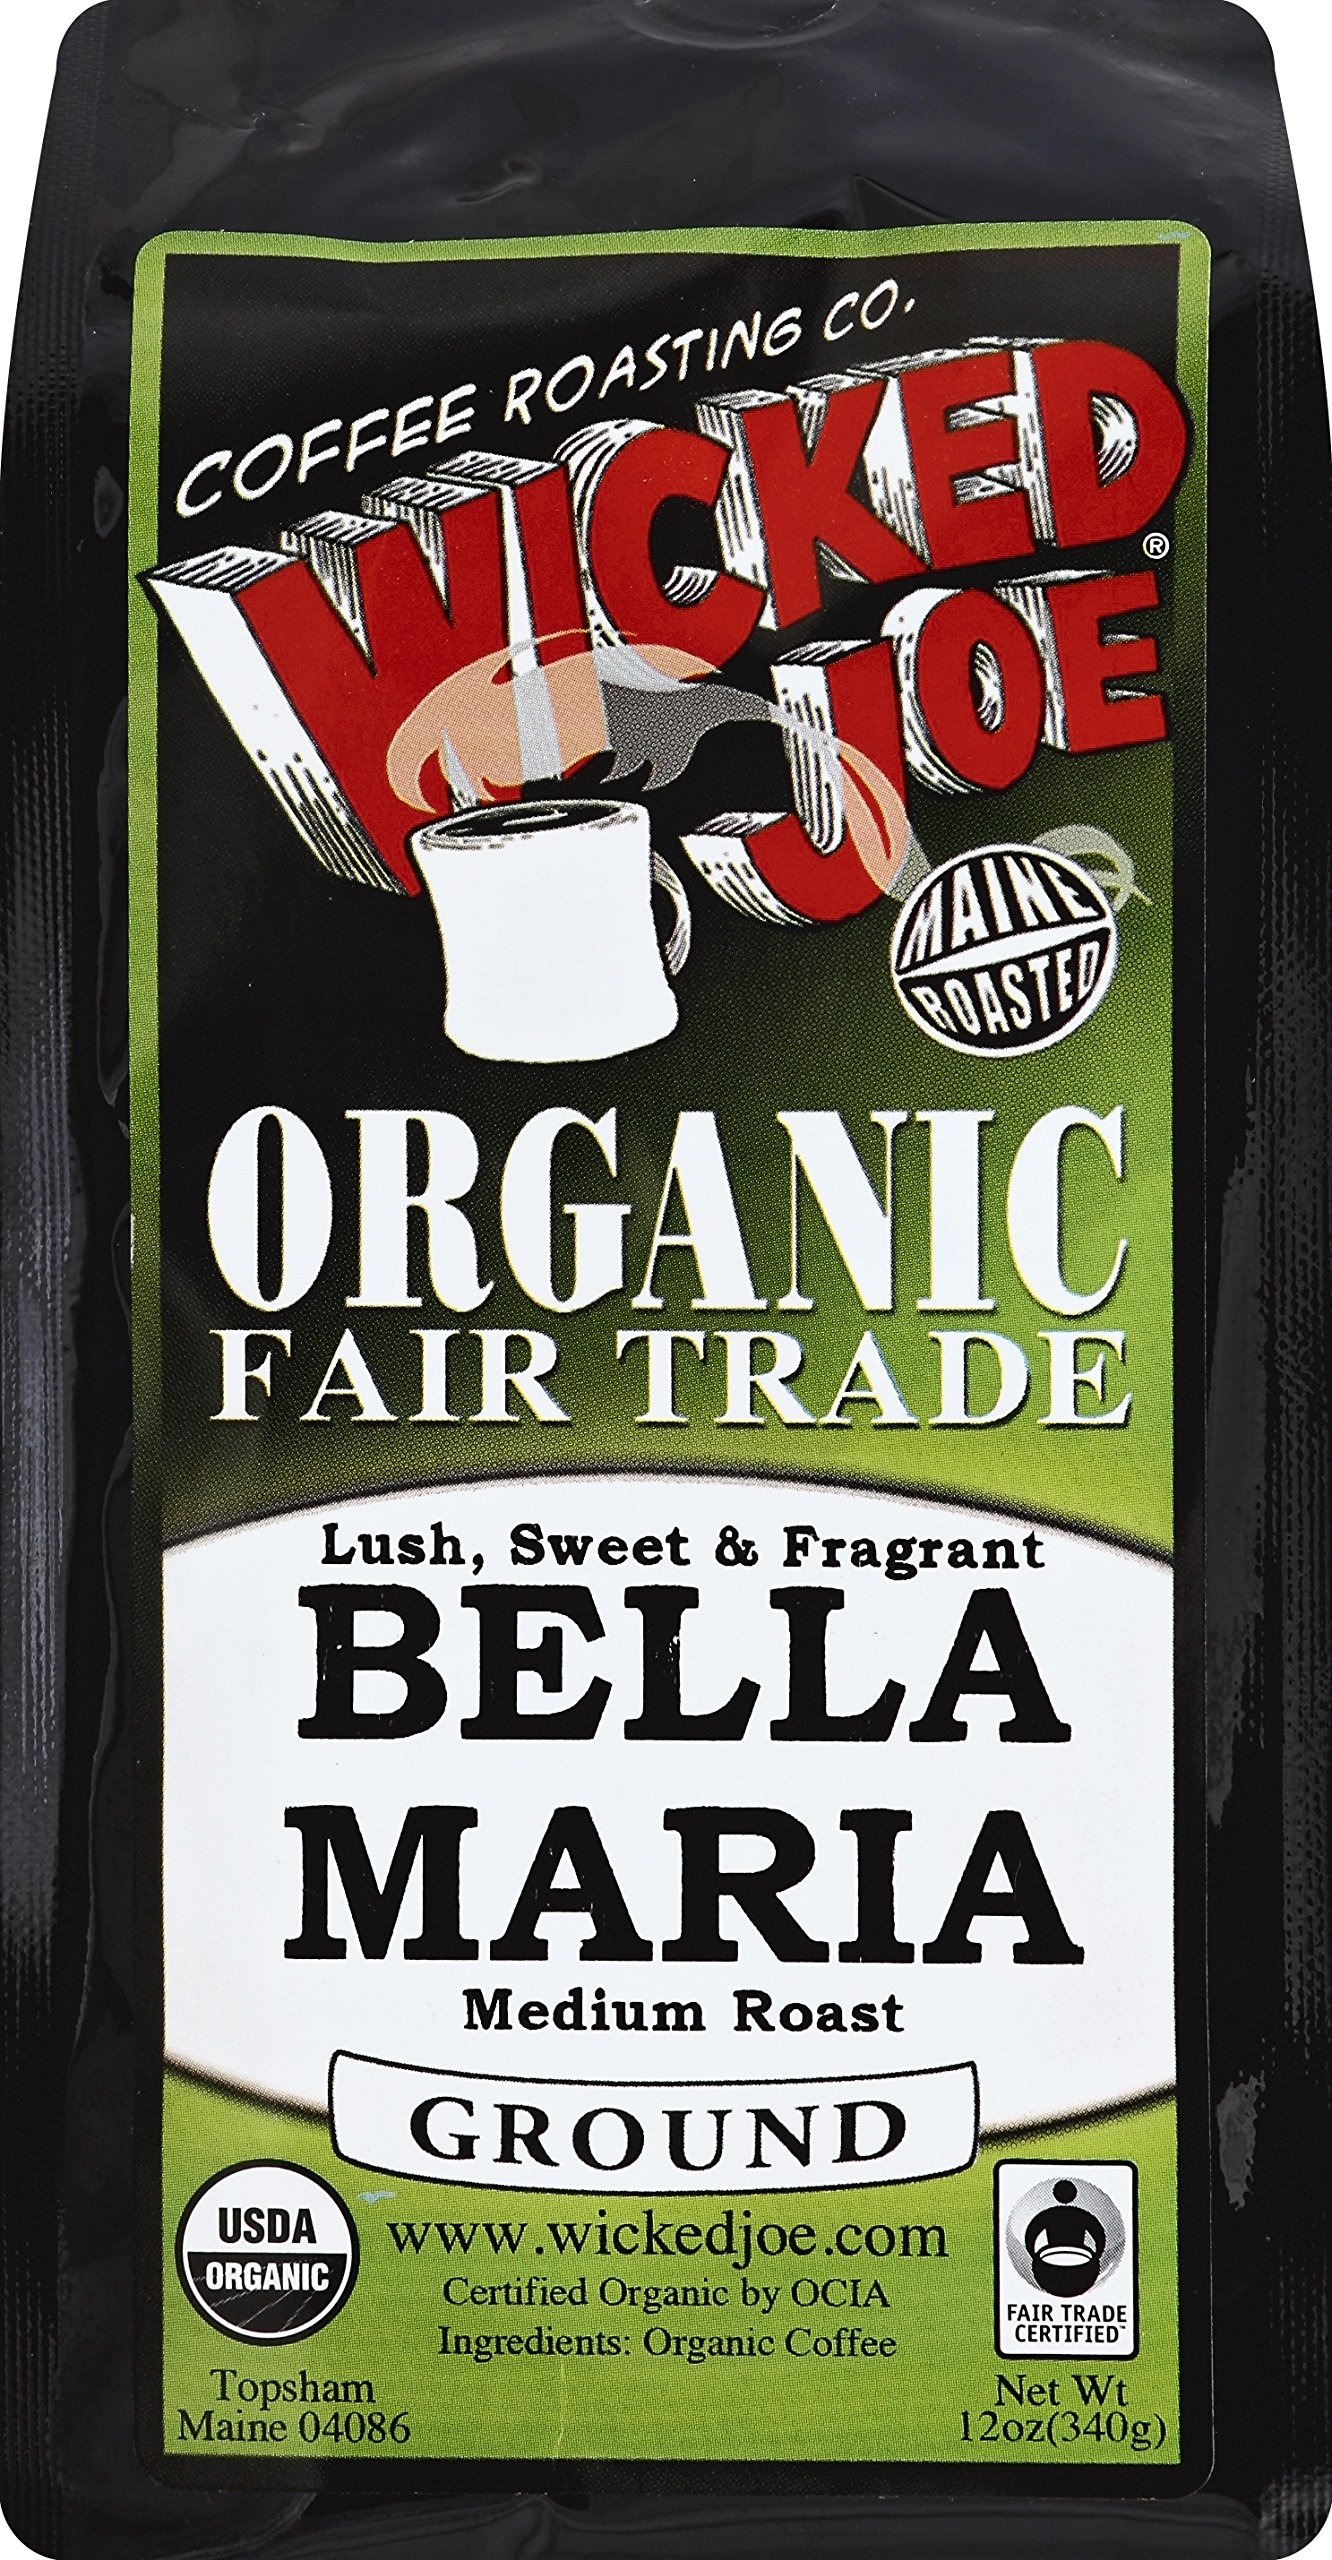
Item Name: Wicked Joe Organic Bella Maria Medium Roast Ground Coffee, 12 Ounce (Pack of 6)
Value: 72.0
Unit: Ounce

Price: 72.6